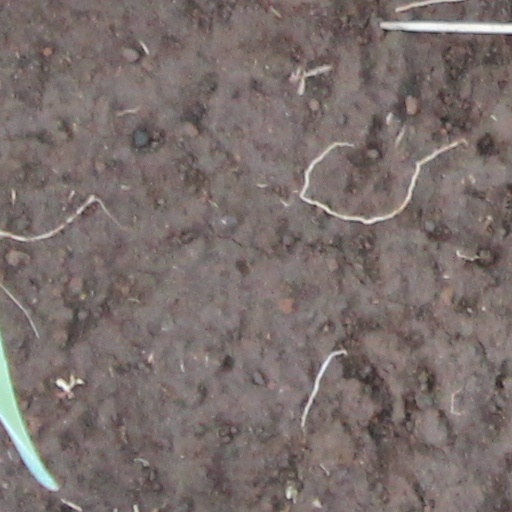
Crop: wheat